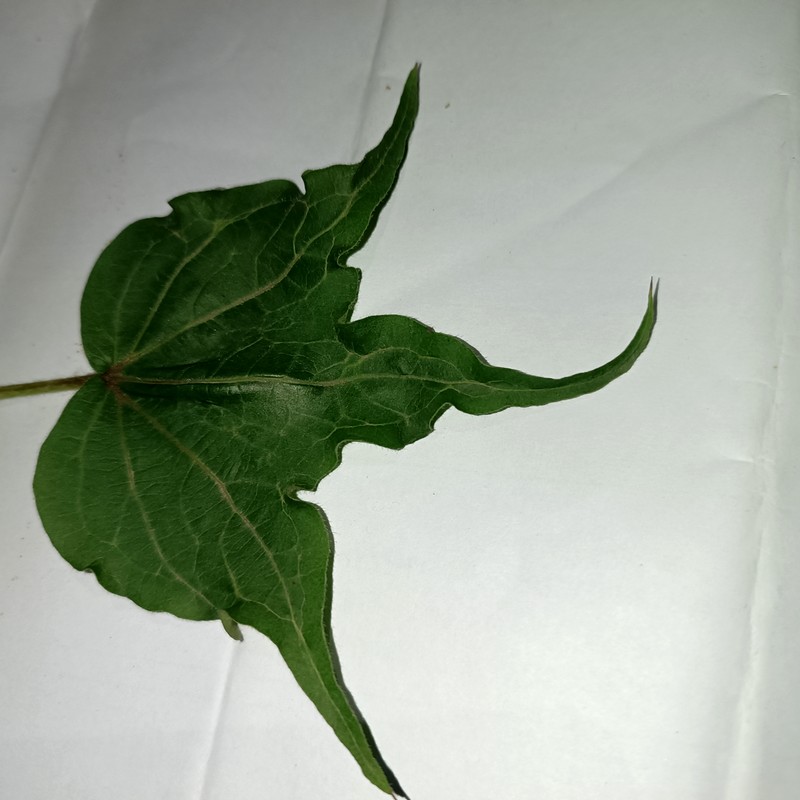
Label: Herbicide Growth Damage